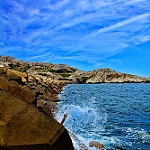
Scene: Outdoor